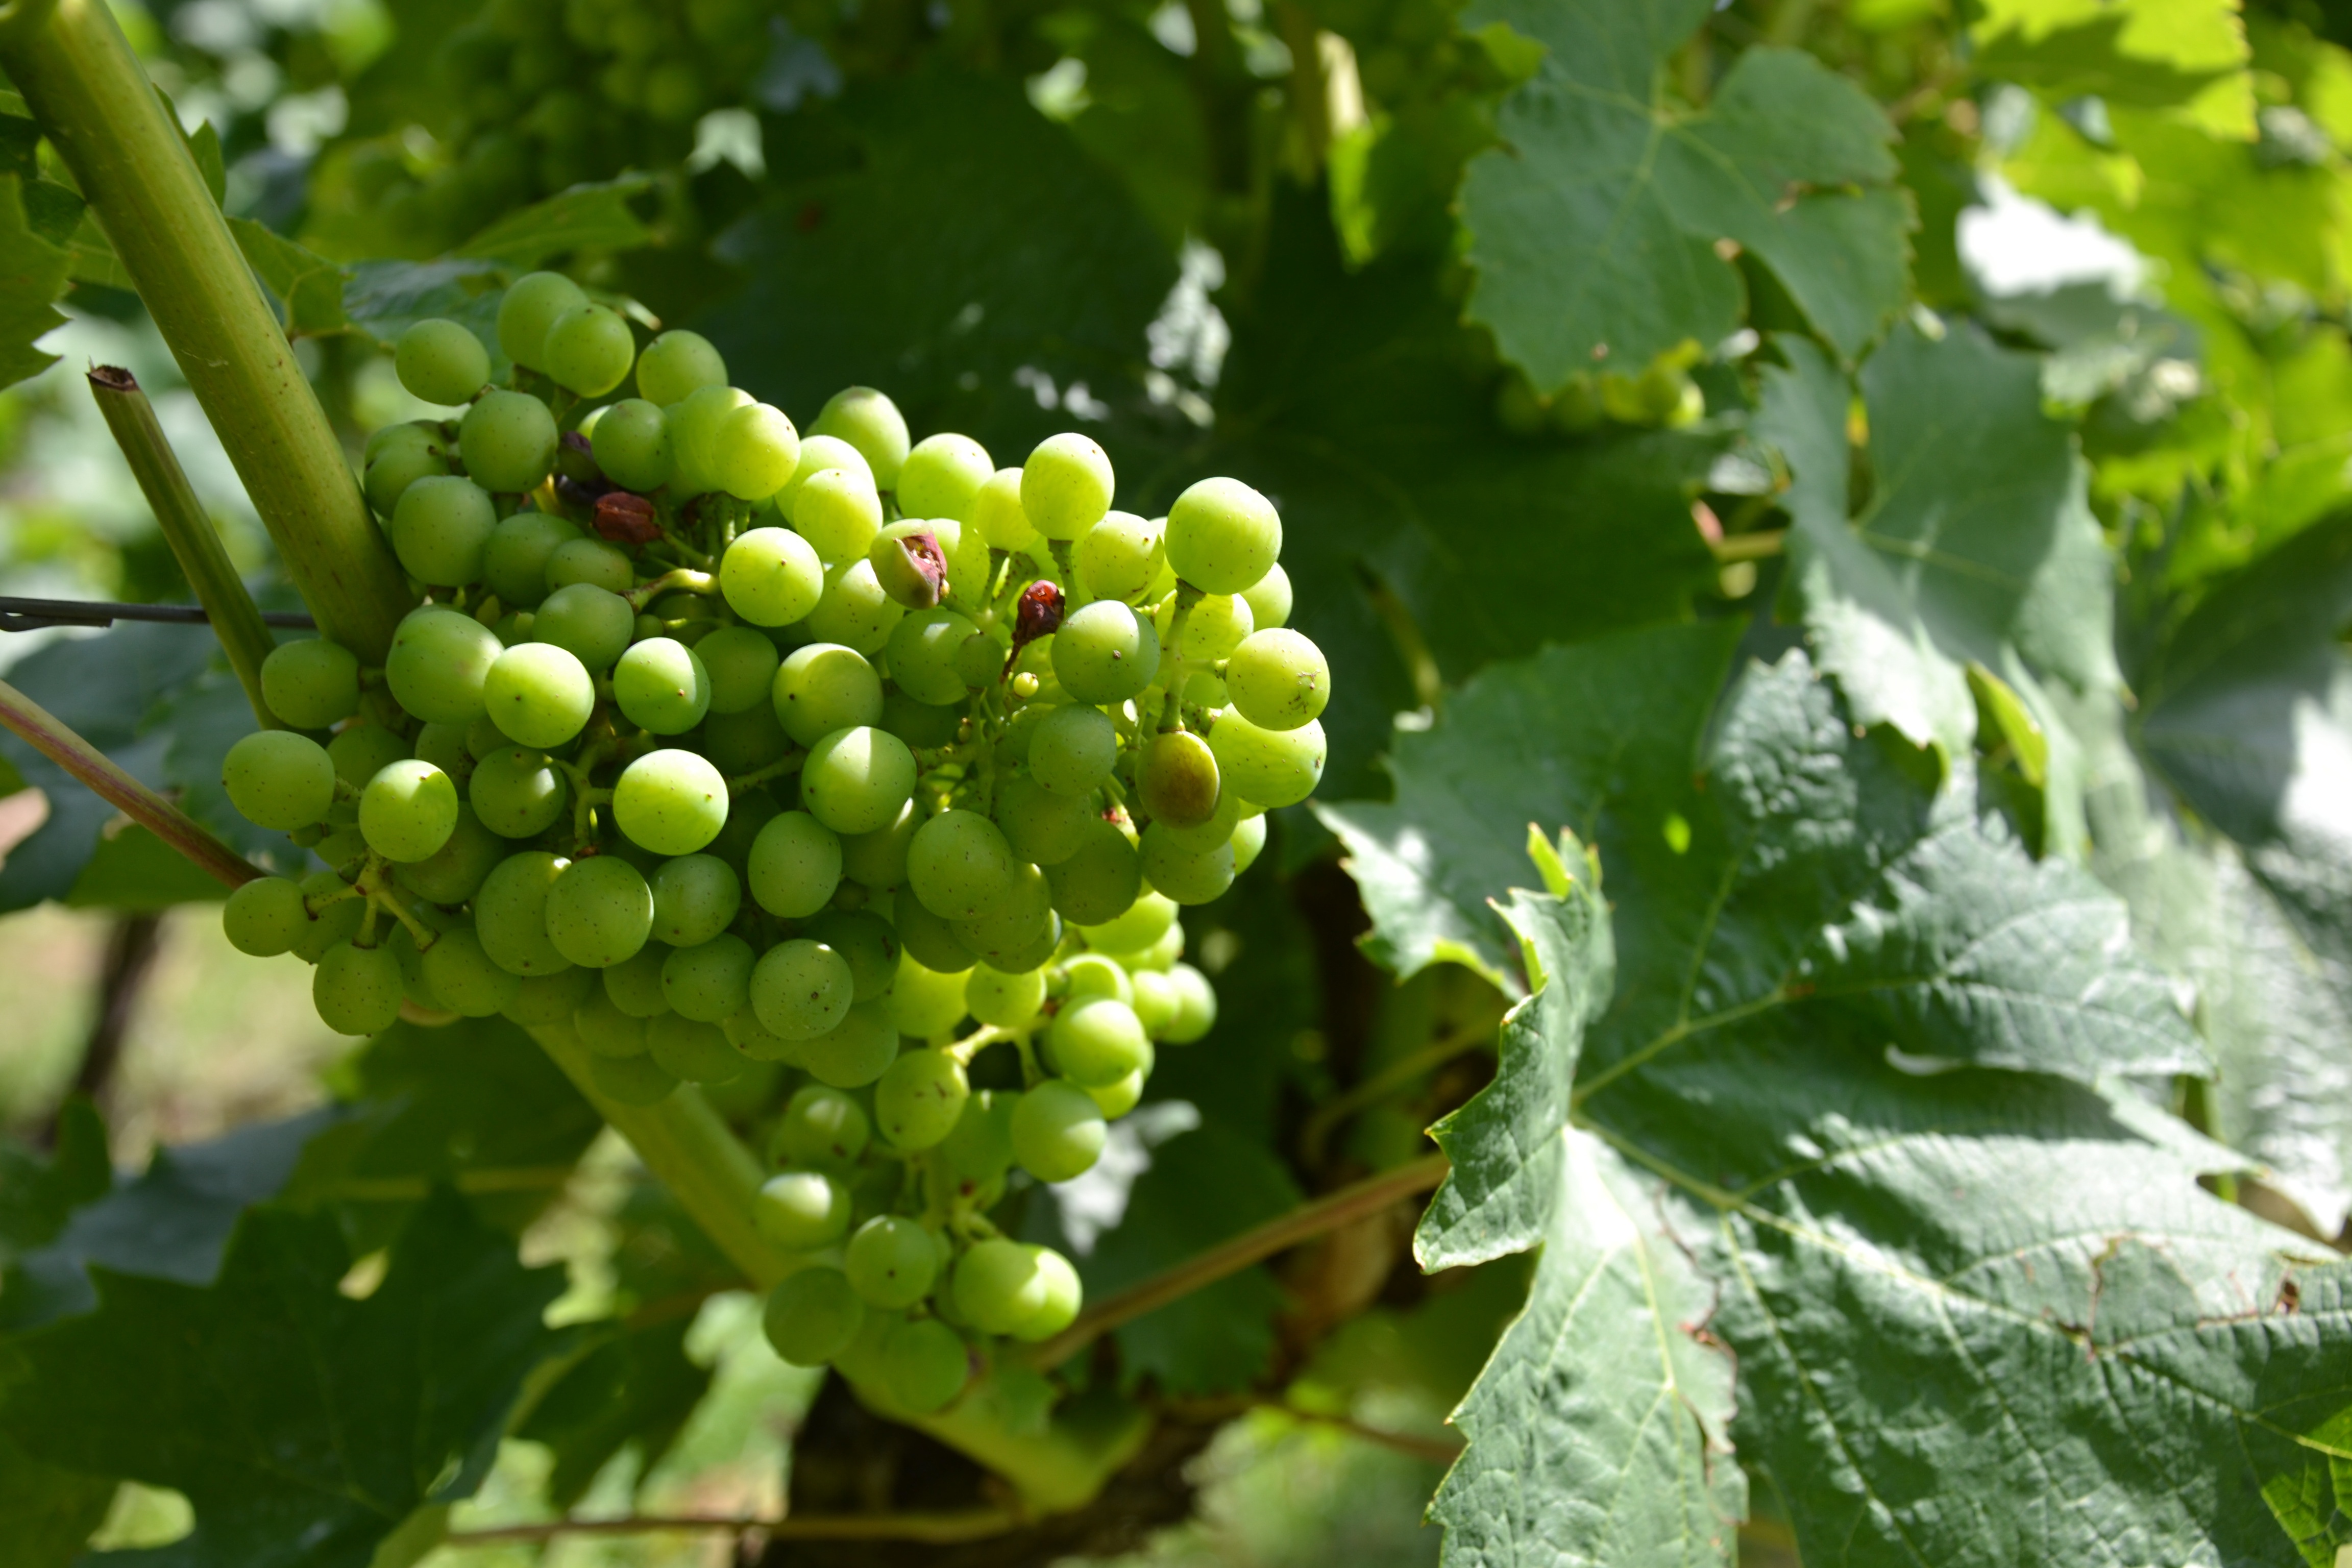
tree, nature, plant, grape, vine, wine, fruit, flower, food, green, produce, agriculture, grapevine, vines, shrub, grapes, winegrowing, rebstock, flowering plant, vitis, green grapes, swiss francs, coccoloba uvifera, land plant, grapevine family